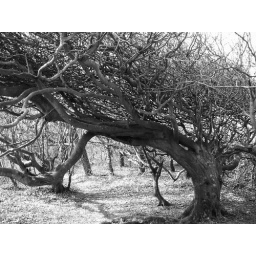
stumpy dwarfed trees shaped by the prevailing winds off the north coast less than a mile away